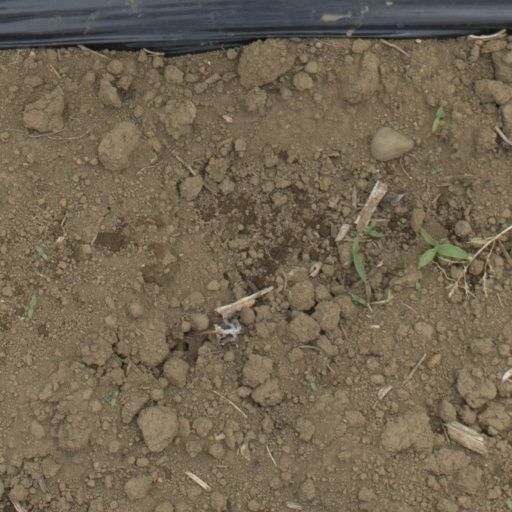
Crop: Jerusalem artichoke